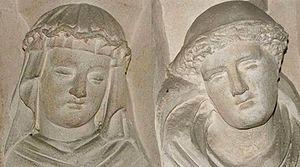
Fortuné et Thomasine Broquier, sculptures de la chapelle de La Royante, Aubagne, France 1870
Située sur la commune d'Aubagne en Provence, entre Cassis et Aix-en-Provence, et sur le flanc sud du massif du Garlaban, la bastide de La Royante est typique le l'architecture des XVIIIᵉ et XIXᵉ siècles en Provence. Elle abrite une chapelle néo-gothique. Mentionné sur d'anciennes cartes comme « le château de l'évêque », le domaine a fait l'objet de recherches historiques pour les journées du patrimoine en 2011, et généalogiques depuis.